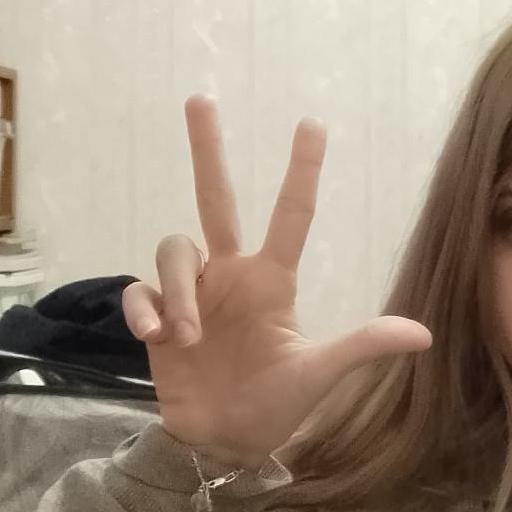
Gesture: three2